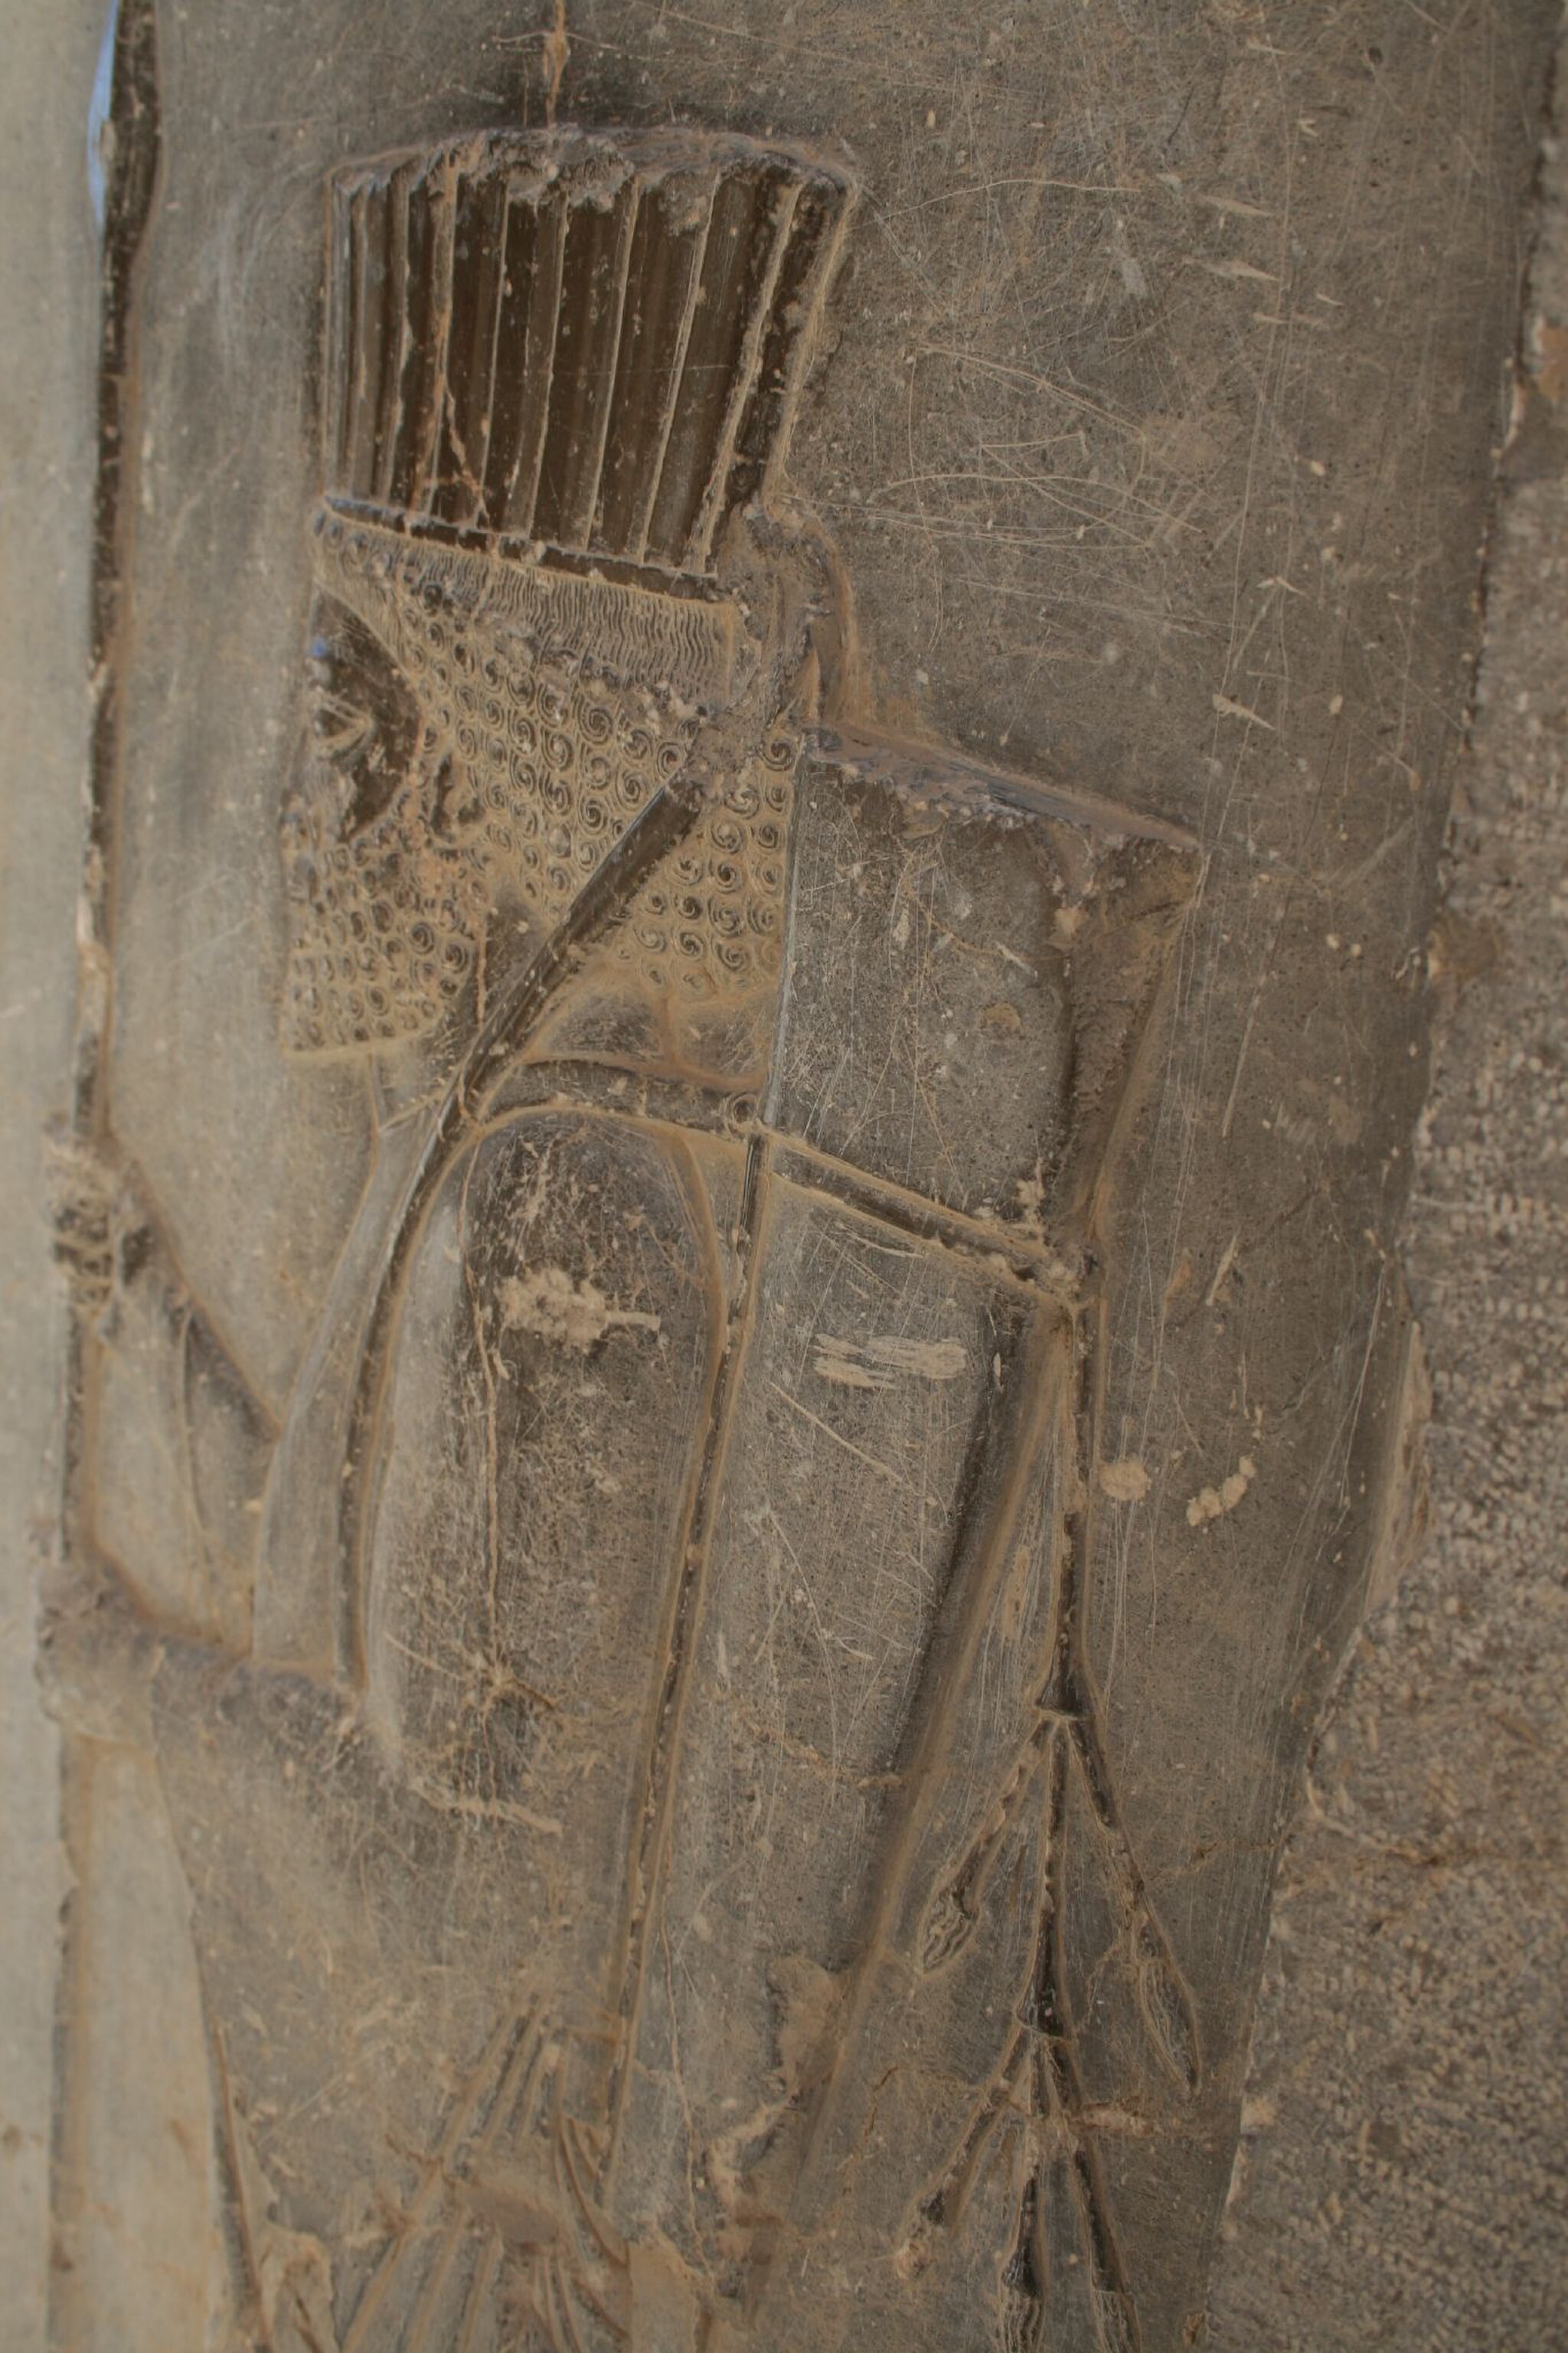
Title: Iran IMG 9920 (316559372)
Description: IMG_9920
Date: 2006-11-17 09:17
Categories: Reliefs of Achaemenid warriors in Persepolis, Flickr images reviewed by FlickreviewR 2, 2006 in Persepolis